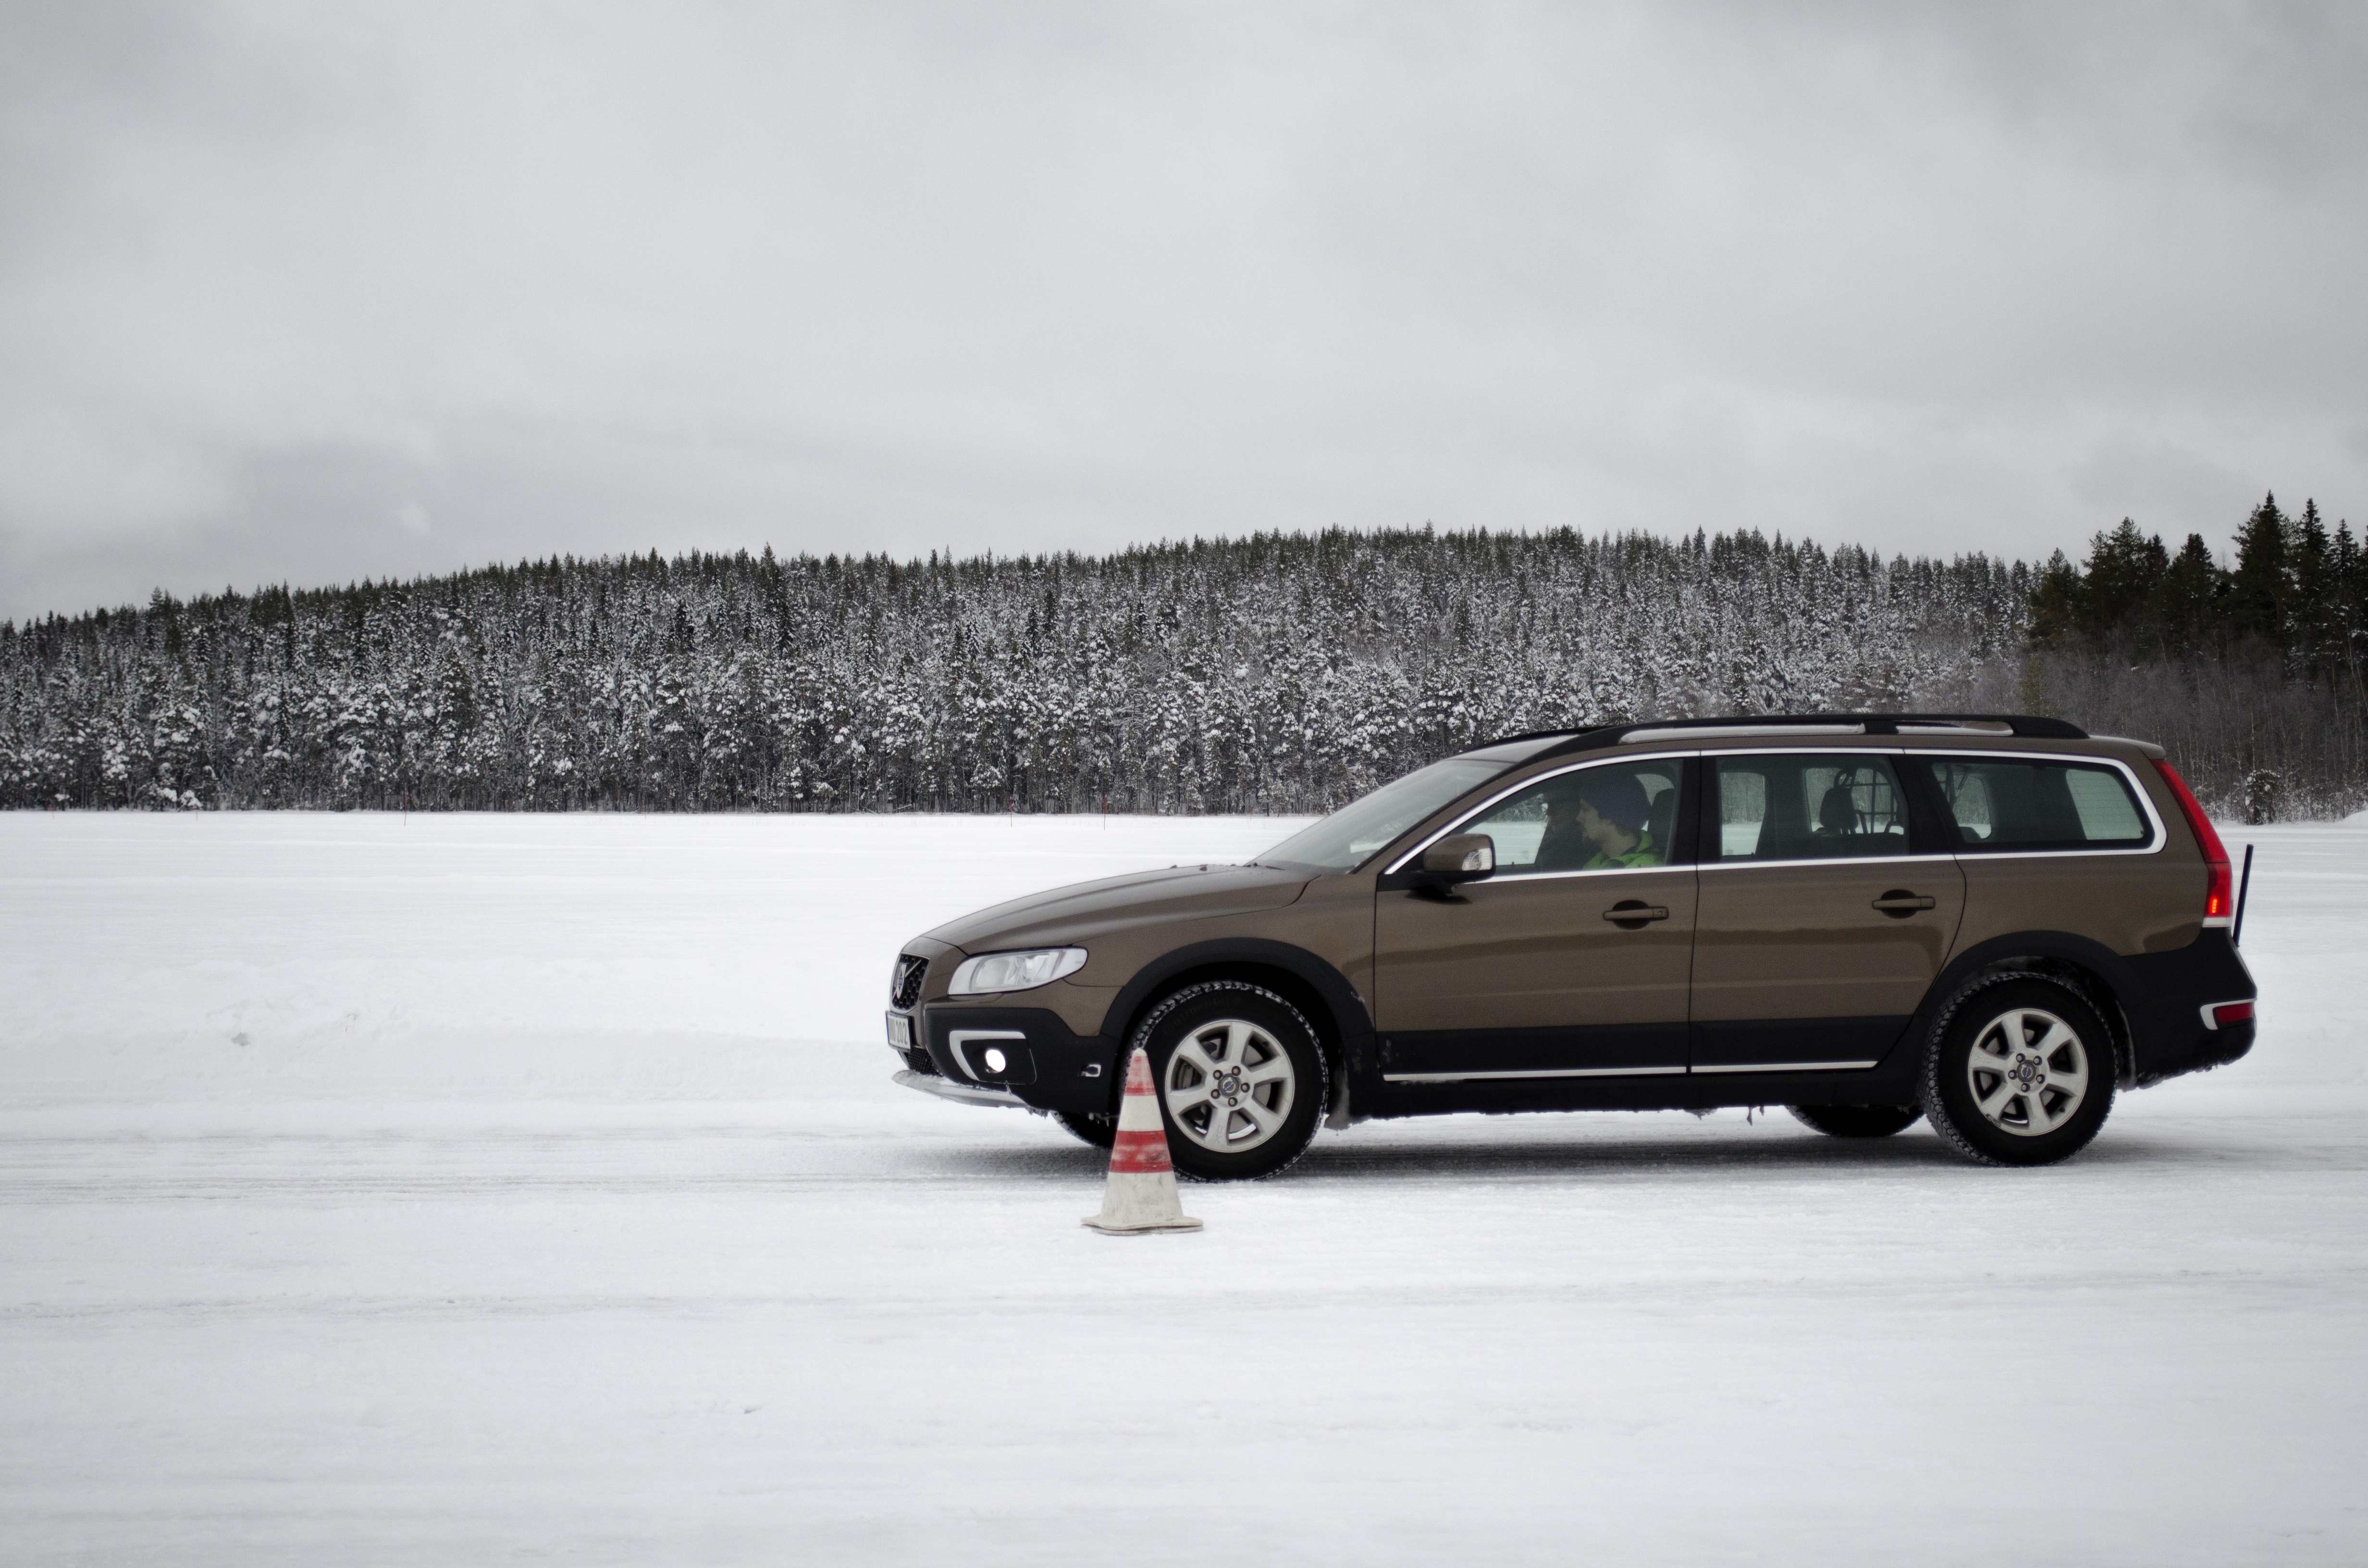
car, run, vehicle, license, volvo, sport utility vehicle, land vehicle, automobile make, automotive design, luxury vehicle, volvo cars, brake test, car test